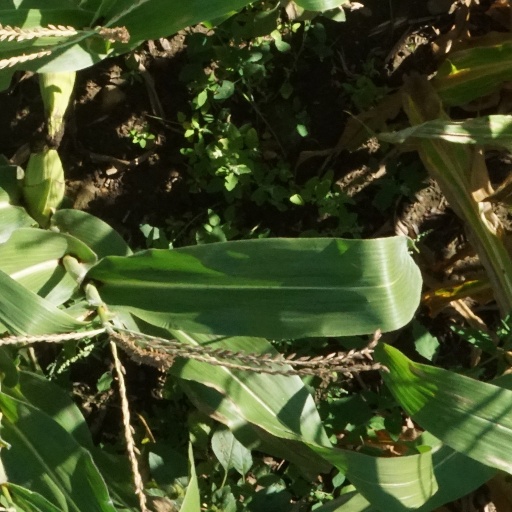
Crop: maize; corn